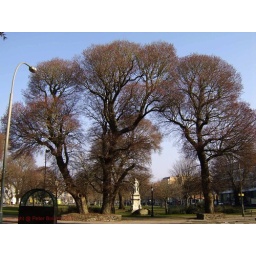
English elm on the south side of South Victoria Gardens, Brighton. These trees are in flower and are very healthy.